Yang Shoujing

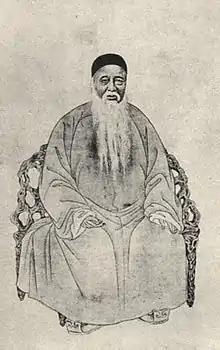
Yang Shoujing's portrait in "Illustrated Biographies of Qing Dynasty Scholars" (1928)

Yang was born in 1839, during the Qing dynasty, in Lucheng Town, Yidu County, Hubei Province. His courtesy name was Xingwu. After passing the provincial examination and earning the "juren" degree in 1862 (first year of the Tongzhi reign), he lived for ten years in Beijing trying to pass the imperial examination for the highest "jinshi" degree, without success. Although he failed the examinations, he became friends with the prominent officials Pan Zuyin and Zhang Zhidong, who shared his passion for antiques. He attended Pan's lavish parties and shopped for antiques in Beijing's Liulichang with Zhang.